Big wave surfing

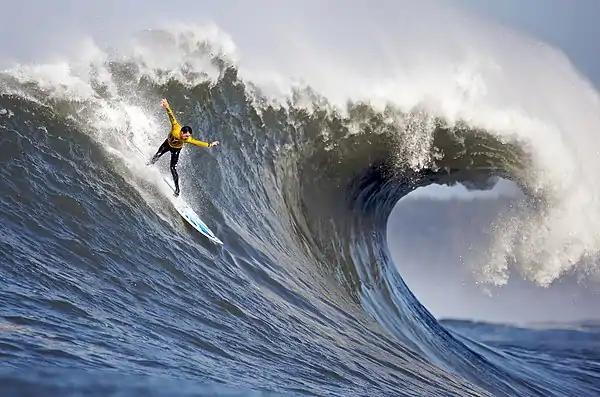
A surfer at Mavericks, one of the world's premier big wave surfing locations

Big wave surfing is a discipline within surfing in which surfers paddle into, or are towed into, waves that are at least 20 feet (6.2 m) high, on surf boards known as "guns" or towboards. The size of the board needed to successfully surf these waves varies by the size of the wave, as well as the technique the surfer uses to reach it. A larger, longer board enables a rider to paddle fast enough to catch the wave and has the advantage of being more stable, but it also limits maneuverability and surfing speed.